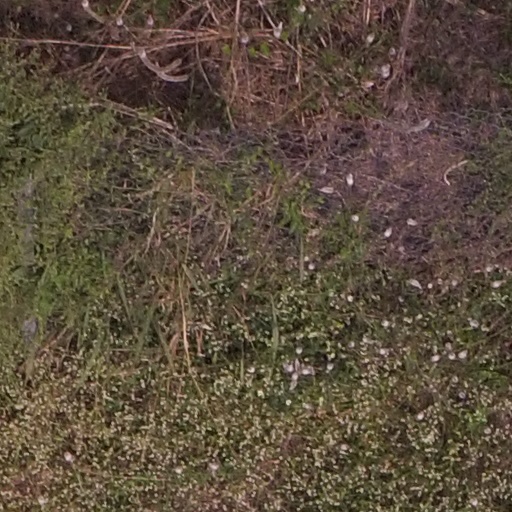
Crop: maize; corn